Singer Corporation

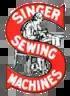
Old Singer logo

Singer obtained in August 1851 for an improved sewing machine that included a circular feed wheel, thread controller, and power transmitted by gear wheels and shafting.